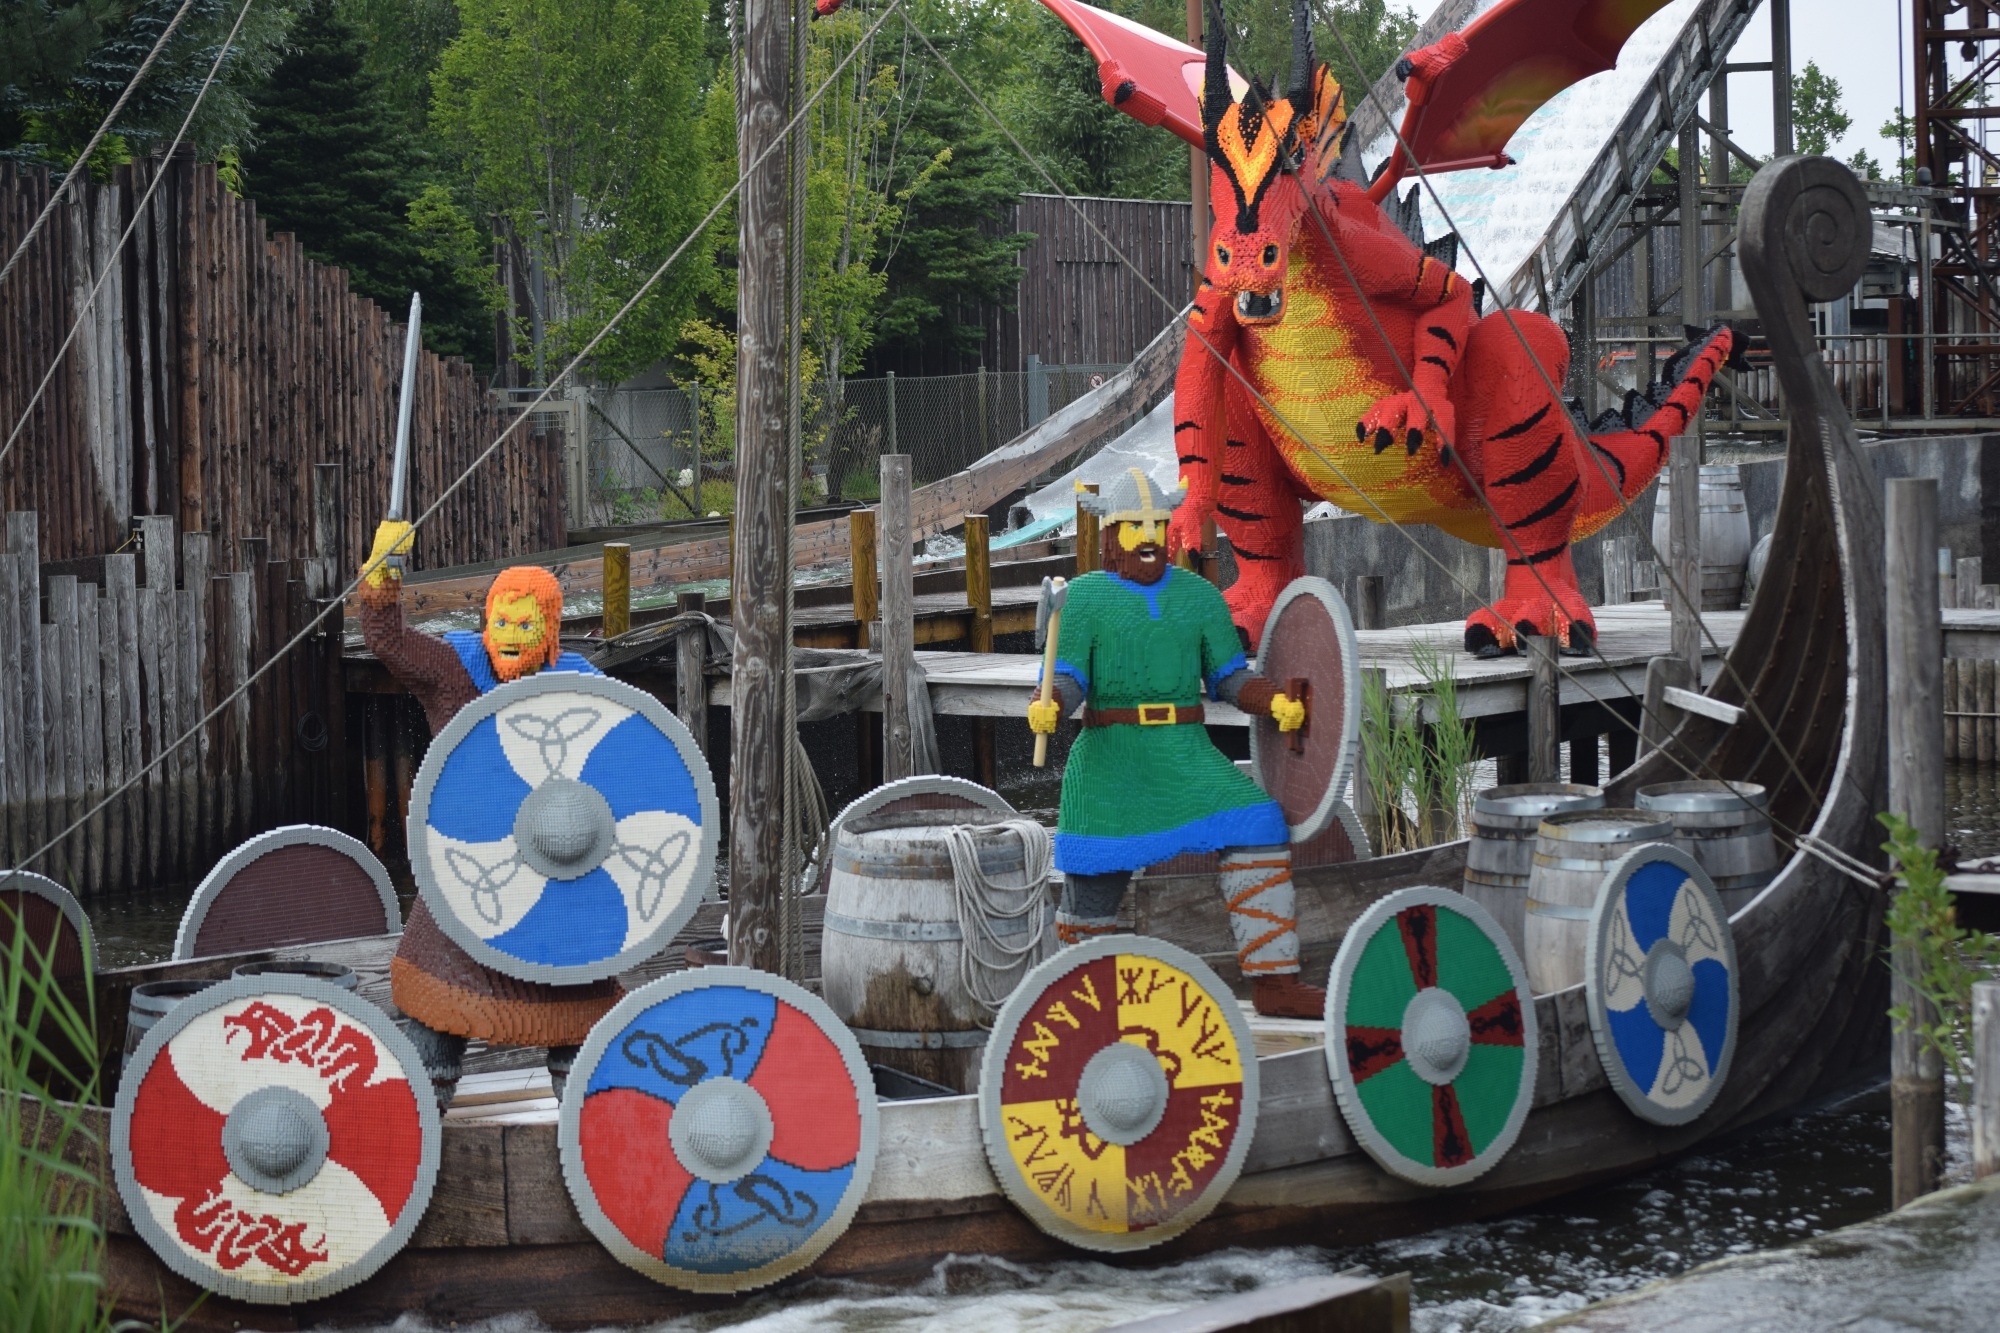
carnival, amusement park, park, festival, playground, denmark, lego, legoland, billund, viking ship